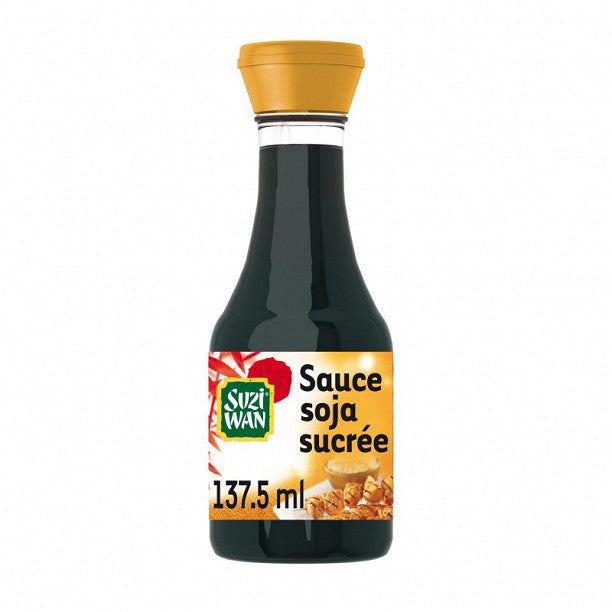
SUZI WAN Sauce Soja sucrée 135ml -H134
Brand: Euromarket
La sauce soja sucrée Suzi Wan® est parfaite pour de nombreuses recettes: tremper vos sushis et makis, mariner et caraméliser vos viandes et poissons ou tout simplement assaisonner vos nouilles sautées asiatiques ! Nutriscore E Note Yuka : 30/100 18/10/2024
Category: Food, Beverages & Tobacco > Food Items > Condiments & Sauces > Soy Sauce